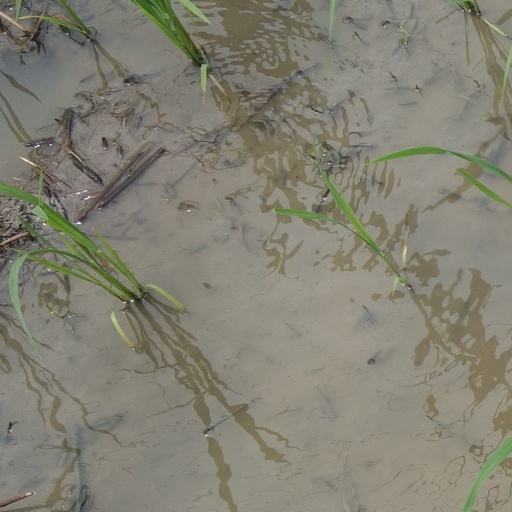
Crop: rice